Frank Miles

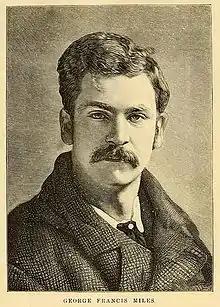

George Francis Miles (22 April 1852 – 15 July 1891) was a London-based British artist who specialised in pastel portraits of society ladies, also an architect and a keen plantsman. He was the artist in chief of the magazine "Life", and between 1877 and 1887 he contributed text and botanical illustrations to "The Garden", a weekly journal published in London by William Robinson.